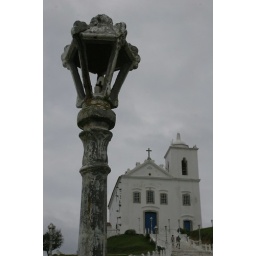
The church on the hill of Saquarema - built in 1630.  It's old.